Moura Budberg

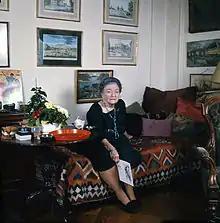
Moura Budberg, by Allan Warren

Maria Ignatievna von Budberg-Bönninghausen ("Maria (Moura) Ignatievna Zakrevskaya-Benckendorff-Budberg", née Zakrevskaya; February 1892 – 1 November 1974), also known as Countess von Benckendorff and Baroness von Budberg, was a Russian adventuress and suspected double agent of the Soviet Union secret police (OGPU) and the British Intelligence Service.